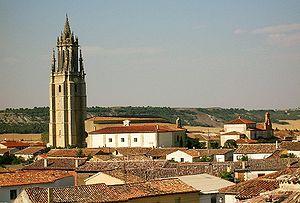
Ampudia est une municipalité de la province de Palencia, dans la communauté autonome de Castille-et-León, en Espagne située dans la comarque de Tierra de Campos.